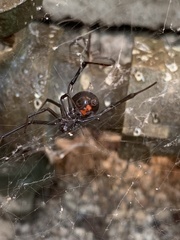
Species: Lactrodectus_hesperus